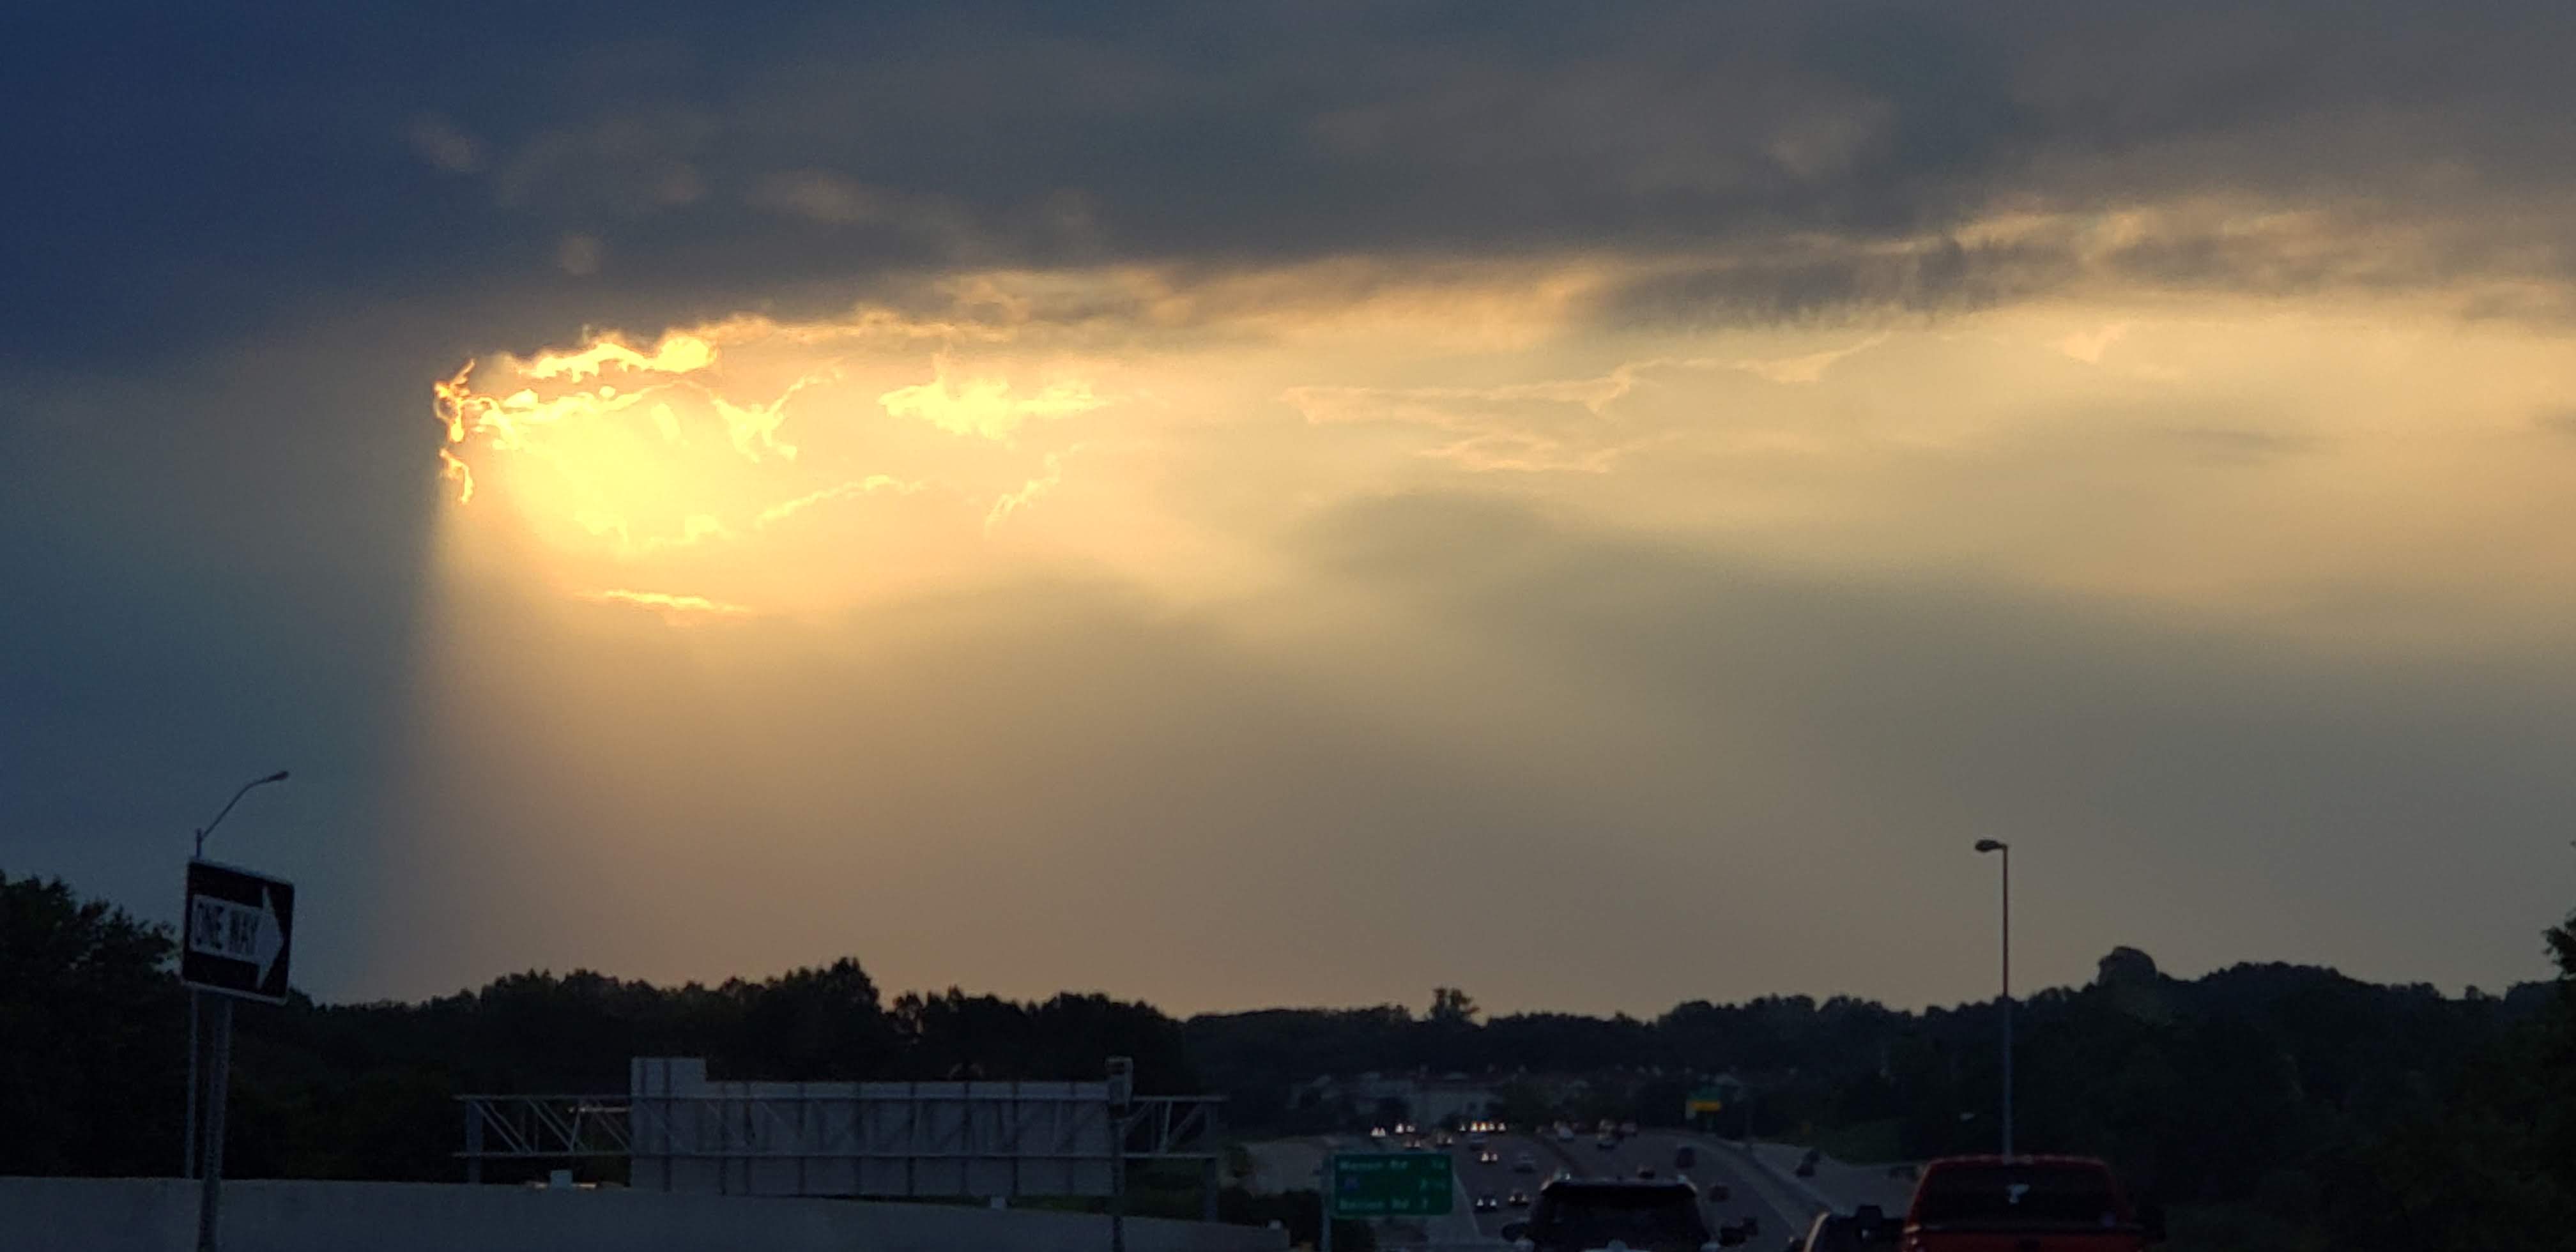
sun, sunlight, sky, cloud, atmosphere, dawn, evening, daytime, morning, horizon, dusk, afterglow, cumulus, sunset, meteorological phenomenon, storm, sunrise, thunder, city, skyline, night, wind, energy